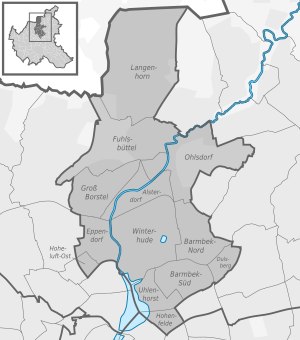
Bezirk Hamburg-Nord
Bydele i Bezirks Hamburg-Nord.
Bezirk Hamburg-Nord er et af de syv bezirke i Hamborg. I nord grænser bezirket op til delstaten Slesvig-Holsten, i øst mod Bezirk Wandsbek, i syd mod Bezirk Hamburg-Mitte og i vest mod Bezirk Eimsbüttel.